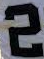
Number: 2